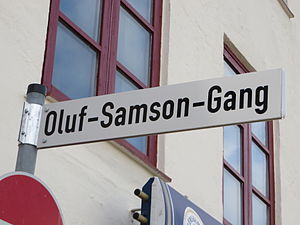
Oluf Samsons Gang
Gadenavneskilt på tysk
Oluf Samsons Gang er en gade i den indre by i Flensborg. Gaden er en sidegade til Nørregade og fører fra det danske bibliotek i Nørregade ned til Skibsbroen. Den smalle brosten-belagte gade er præget af små huse fra 1700-tallet, hvoraf mange er i bindingsværk og har store kvistvindueer. Tilsammen udgør bygningerne en arkitektonisk helhed af høj værdi. Gangen er knap 100 meter lang.